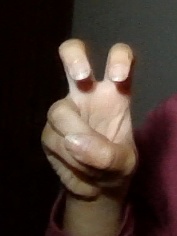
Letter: toot